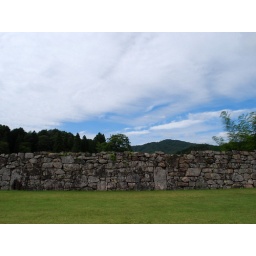
stone wall in a ruin, Hiroshima